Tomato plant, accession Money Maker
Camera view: vertical (180 deg); turntable rotation: 0 degrees
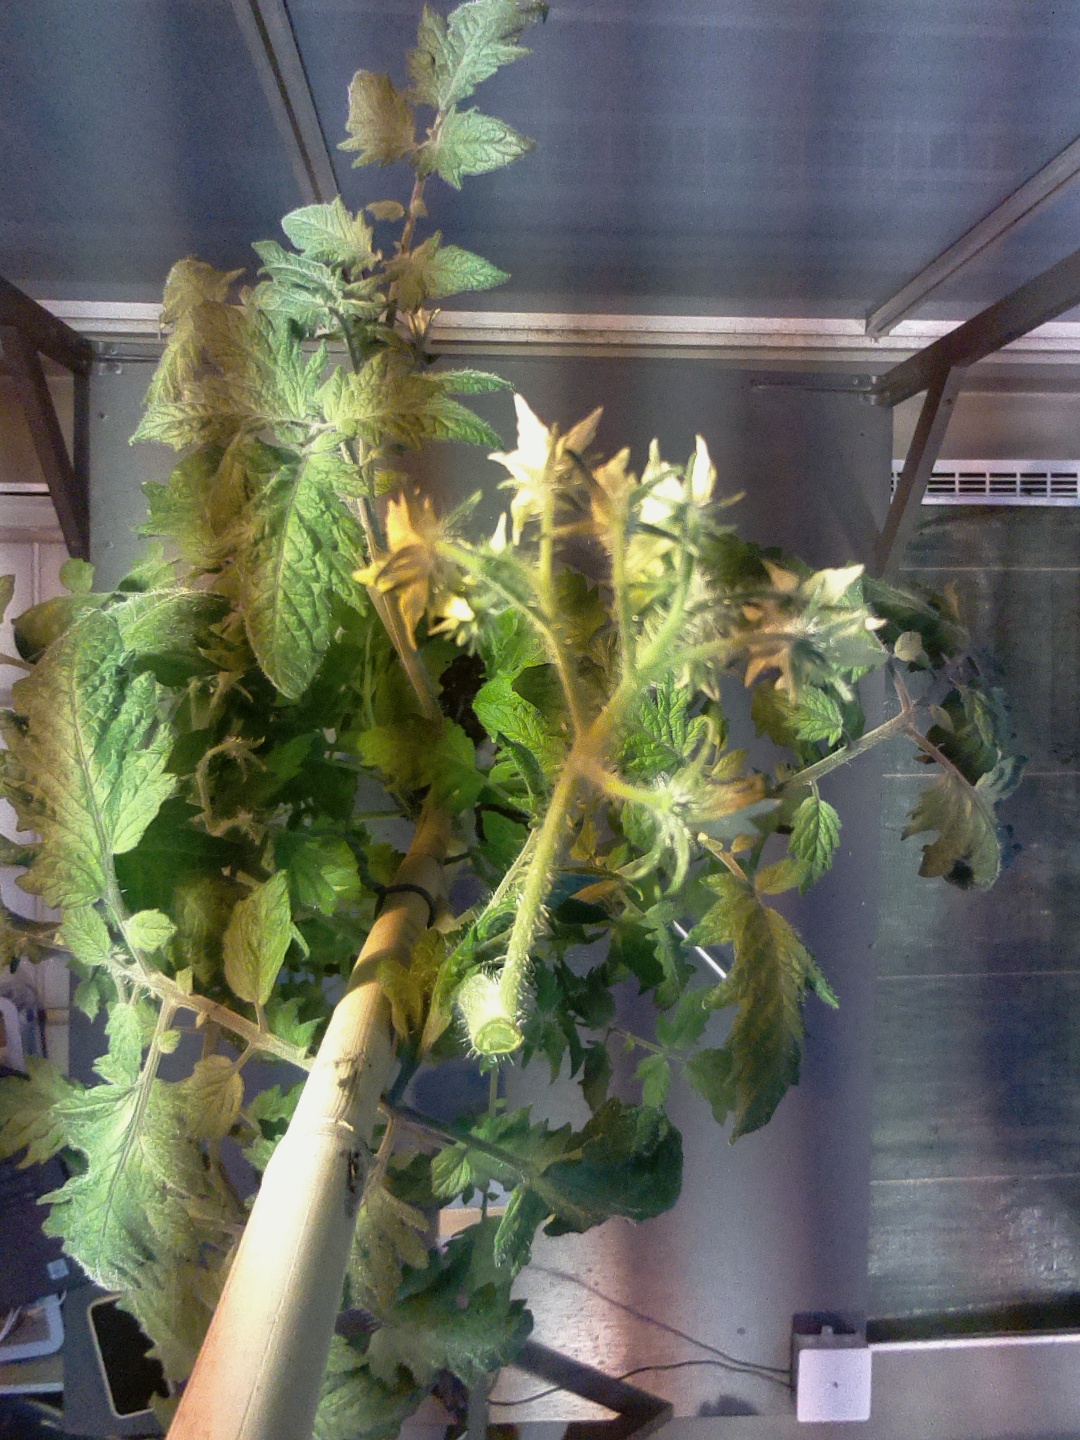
BBCH growth stage 75: 50%-60% of final fruit size